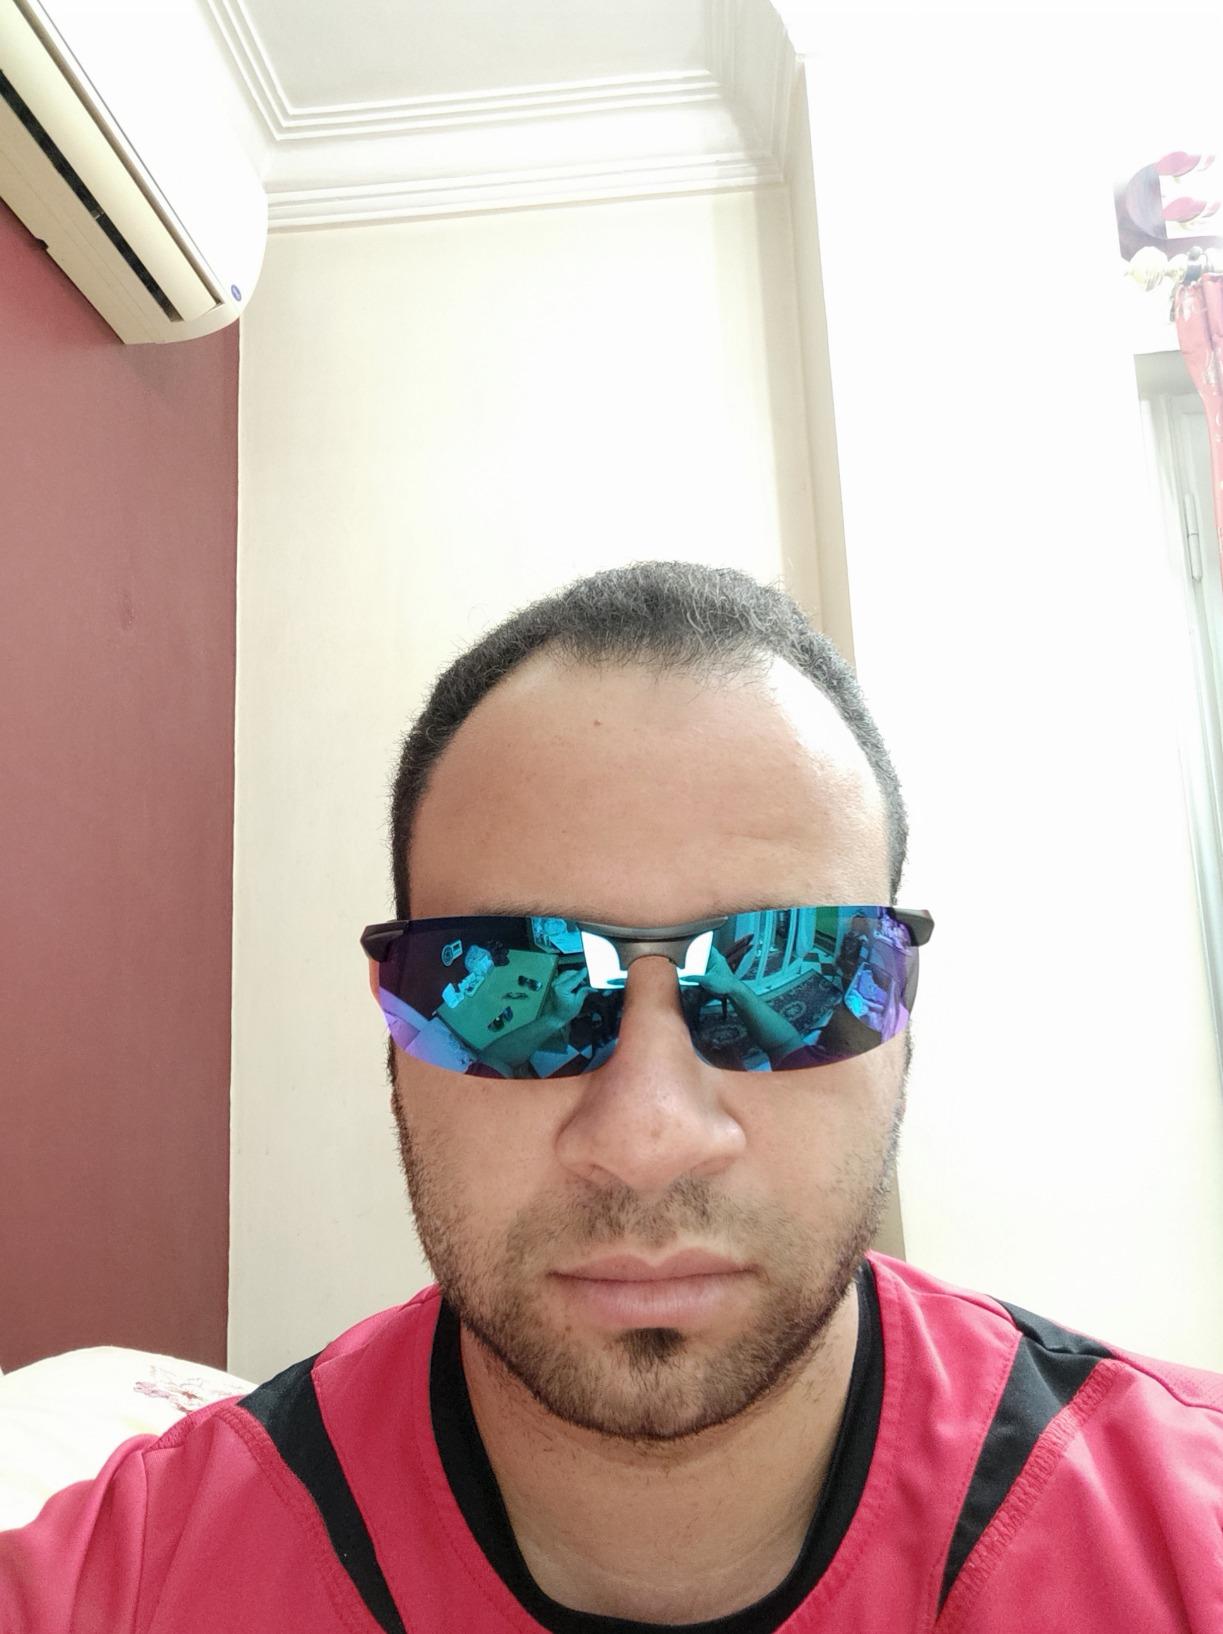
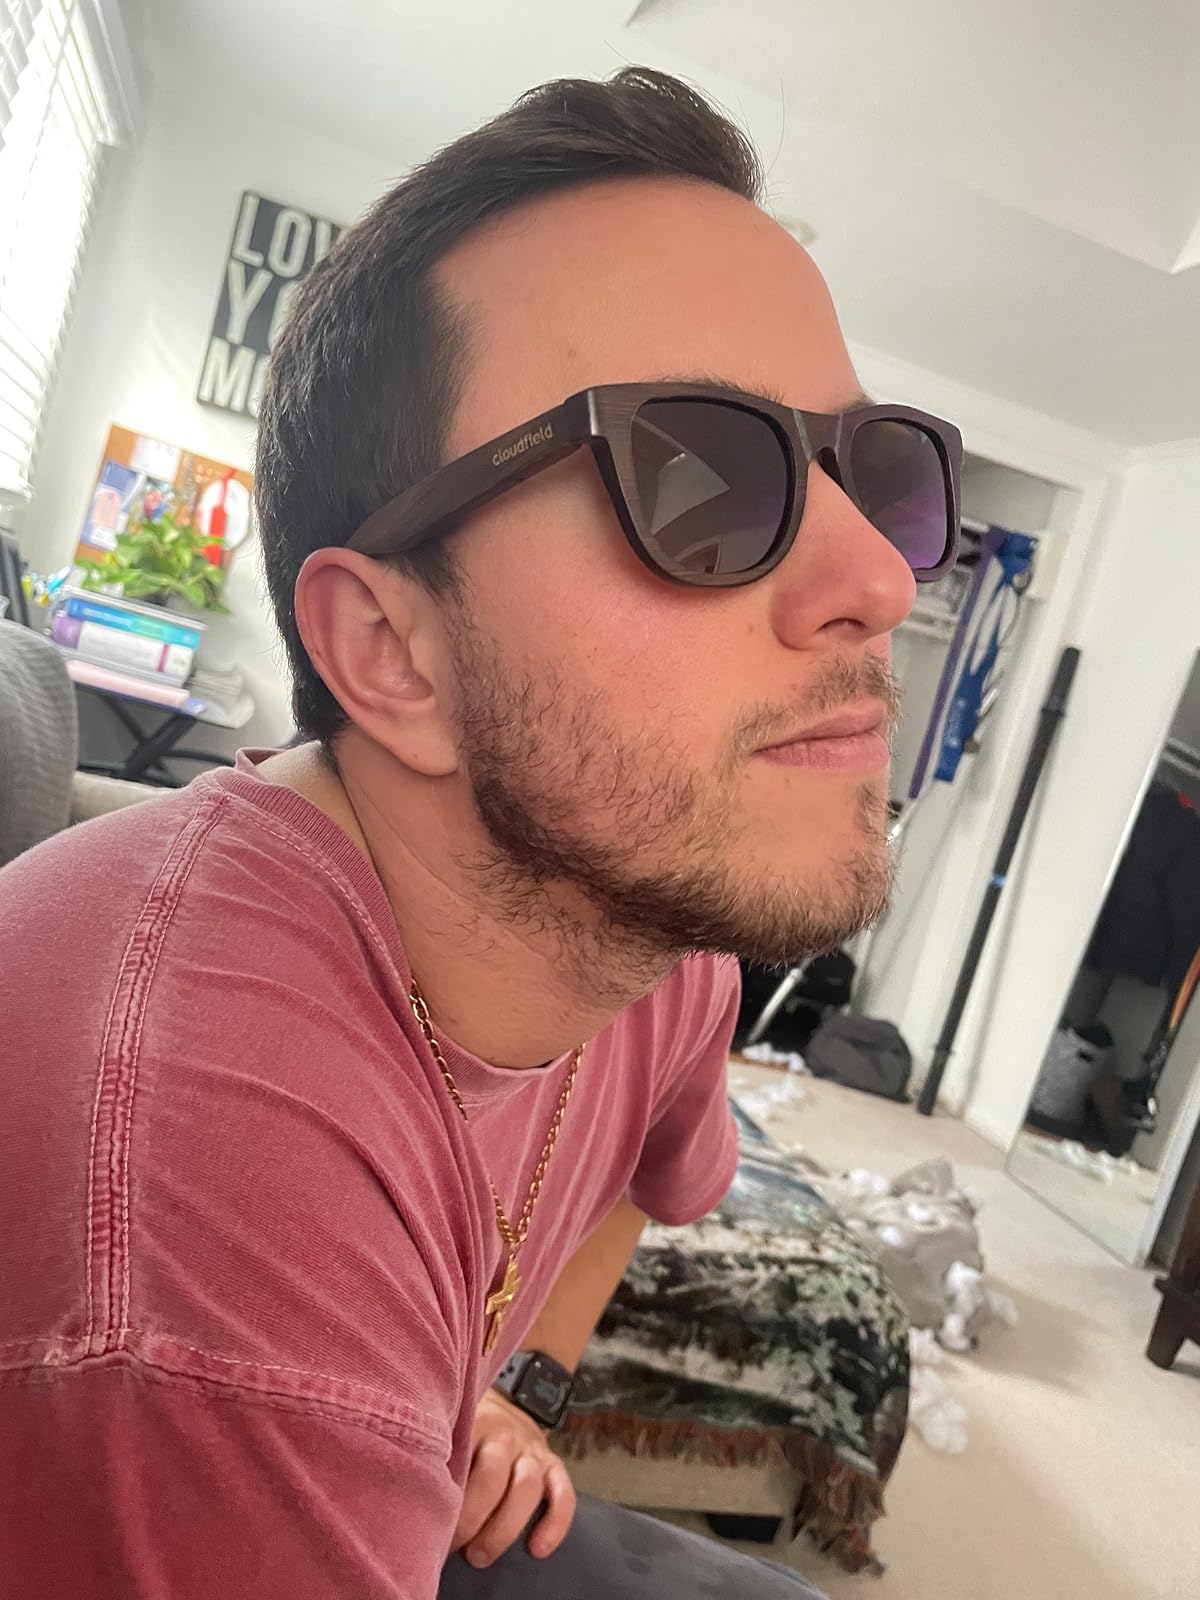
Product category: accessories_sunglasses
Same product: no